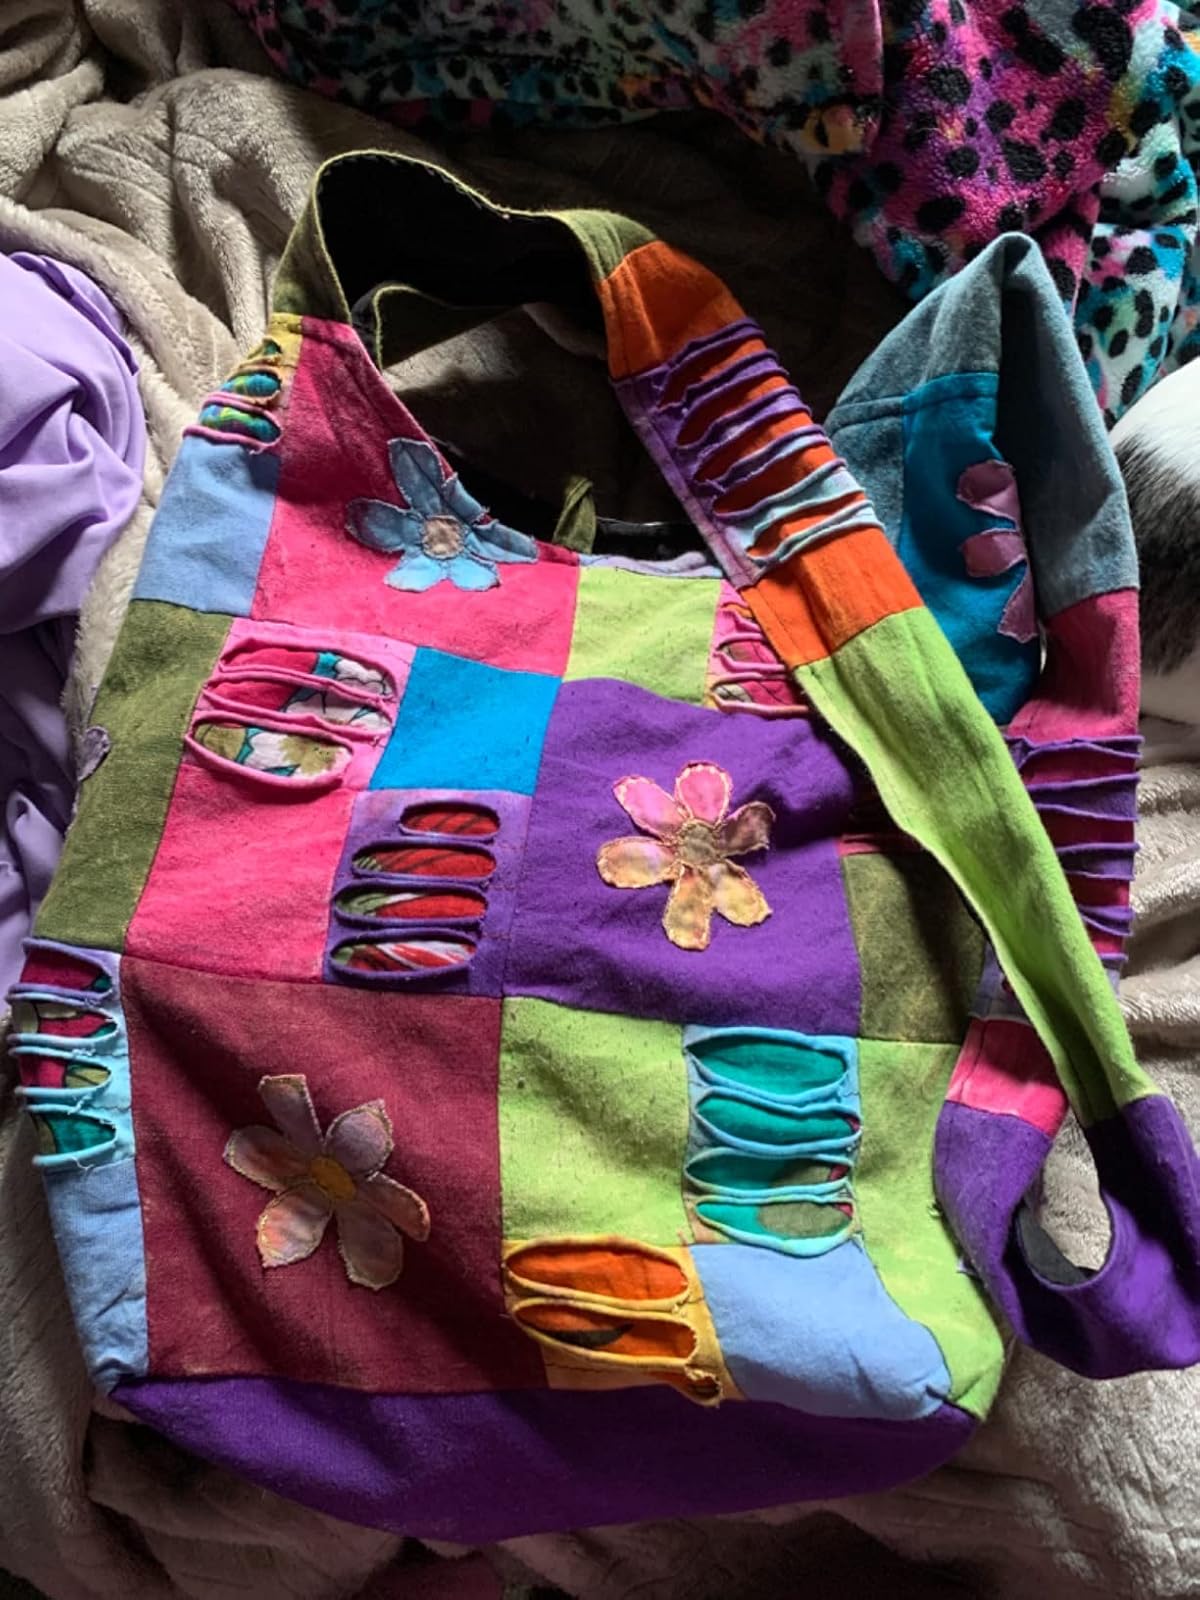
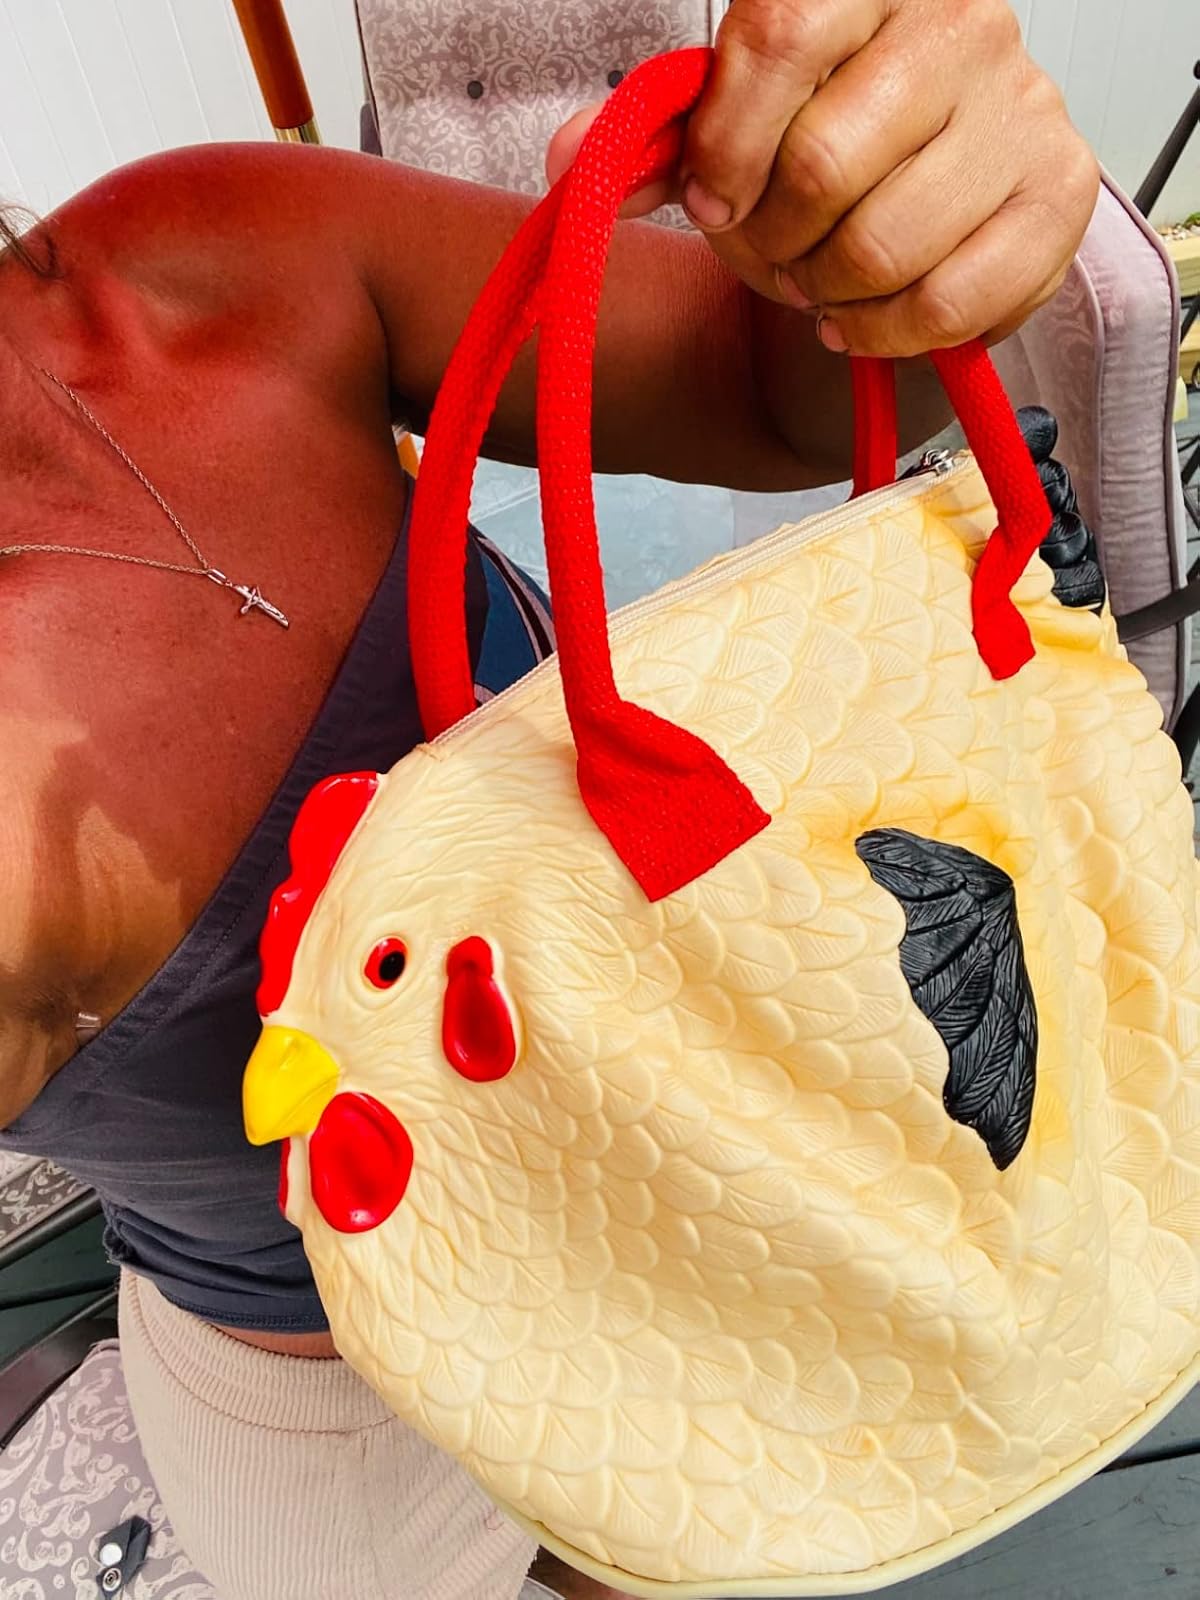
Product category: accessories_handbag
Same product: no